50S ribosomal protein L25

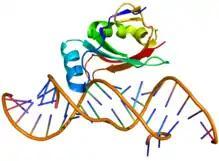
Crystal structure of e. coli ribosomal protein l25 complexed with a 5S rRNA fragment based on

50S ribosomal protein L25 is a protein that in "Escherichia coli" is encoded by the gene.